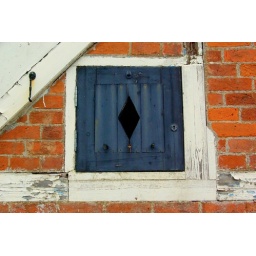
small door in a wall